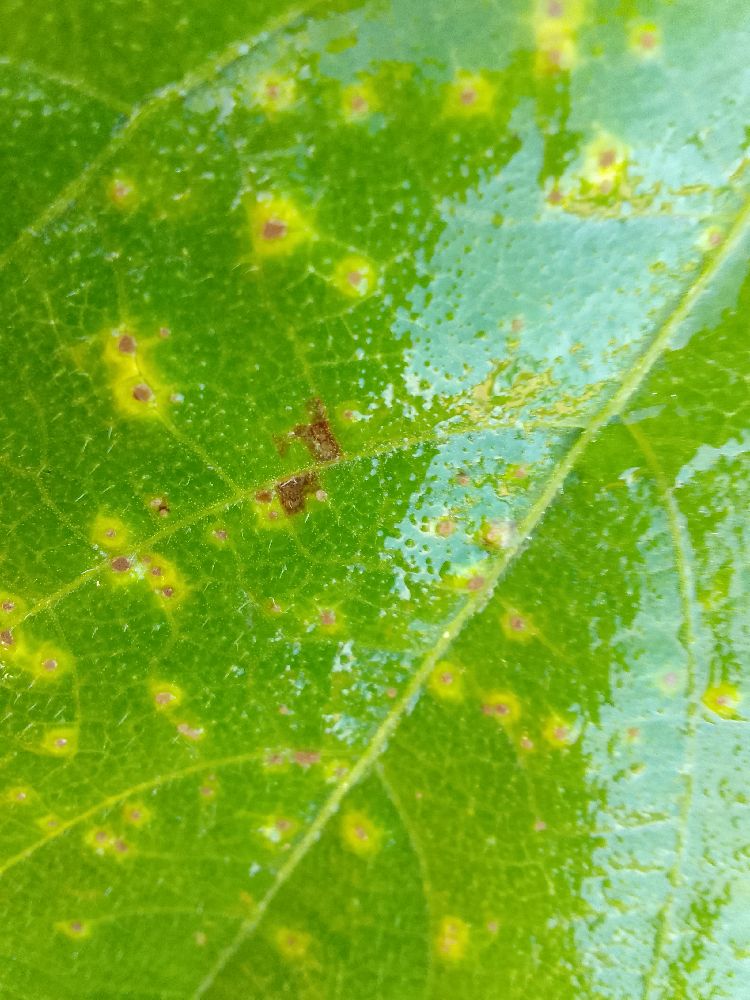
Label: rust